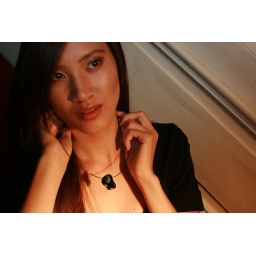
Green and black lampworked glass bead necklace, handcrafted by Nimmy Designs